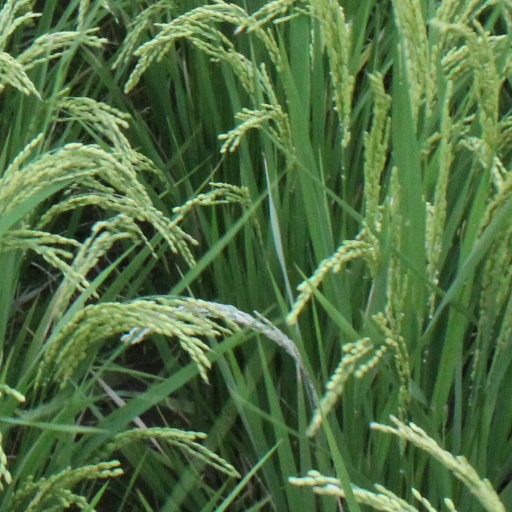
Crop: rice